Brian Trenchard-Smith

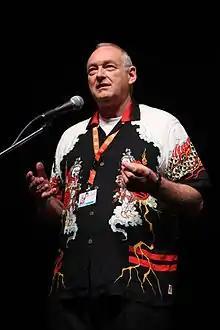
Trenchard-Smith in 2010

Brian Medwin Trenchard-Smith (born 1946) is an English-Australian filmmaker and author, known for his idiosyncratic and satirical low-budget genre films. His filmography covers action, science fiction, martial arts, dystopian fiction, comedy, war, family, thriller, romance and erotica, and his works tend to be cross-genre pieces.